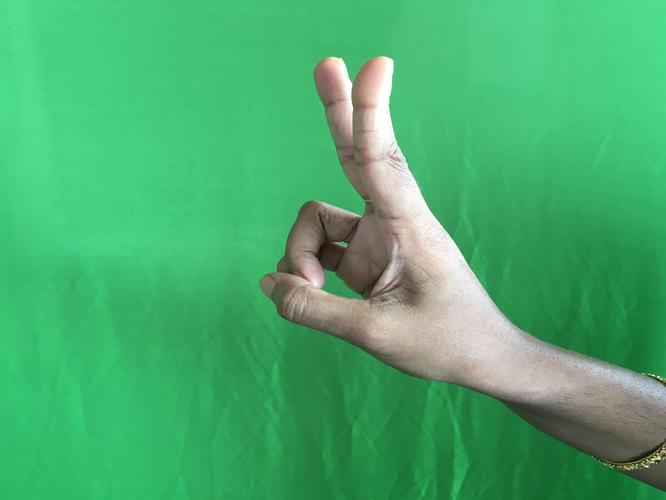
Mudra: Katrimukha
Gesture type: single_hand